Wii Remote

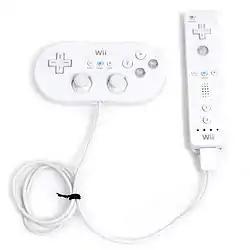
The Wii Classic Controller (left) is designed to be connected to the Wii Remote (right) expansion port.

There are two versions of the Classic Controller, the original Classic Controller and the Classic Controller Pro.